Esther 6

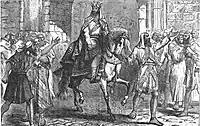
Haman leads Mordecai through the city. In: "The story of the Bible from Genesis to Revelation" (1873)

Haman concocted an unusually high honor for the "man whom the king delights to honor", but the king without reflection immediately accepted the advice, only to command Haman to perform it on "Mordecai the Jew", thus unintentionally heaping additional humiliation to Haman. The mention of "the Jew" indicates that the king does not relate the Jewish people to the edict of destruction he approved just a few days ago.